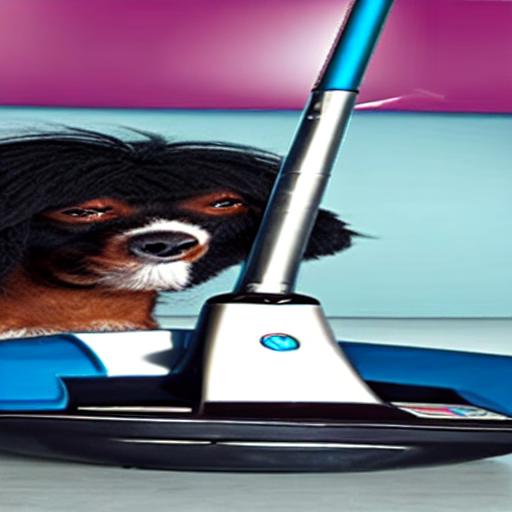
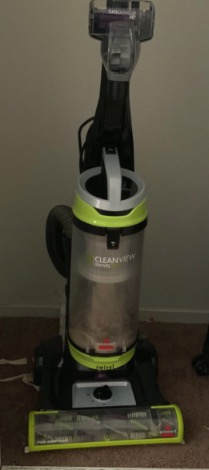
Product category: items_vacuum
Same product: no